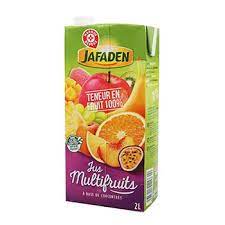
Waste category: cardboard